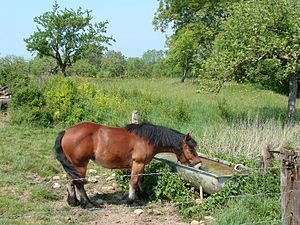
Abreuvoir dans un pré. Ardennes (08)
L'Ardennais est une très ancienne race rustique de chevaux de trait, de taille moyenne, à la robe généralement baie ou rouanne. Il est historiquement élevé dans la région des Ardennes, qui lui a donné son nom, et par extension dans le quart nord-est de la France, le Sud et l'Est de la Belgique, et au Luxembourg. Connu et mentionné depuis l'Antiquité romaine où il sert à la remonte des armées, l'Ardennais devient jusqu'au début du XIXᵉ siècle l'une des meilleures races de chevaux de selle et de trait léger pour la traction du matériel d'artillerie militaire. Sous l'empire napoléonien, les Ardennais sont réputés pour avoir survécu à la campagne de Russie, où 13 000 chevaux trouvent la mort.